James C. Roberts (politician)

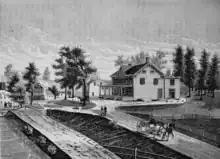
Drawing of Roberts's home in East Brandywine Township

Roberts married Asenath Kelly Reed of Framingham, Massachusetts, on September 5, 1842. They had seven children, George C., Josephine, Charles N., Edward D., James C. Jr., Anna Elizabeth and George B. M. He lived in East Brandywine Township.